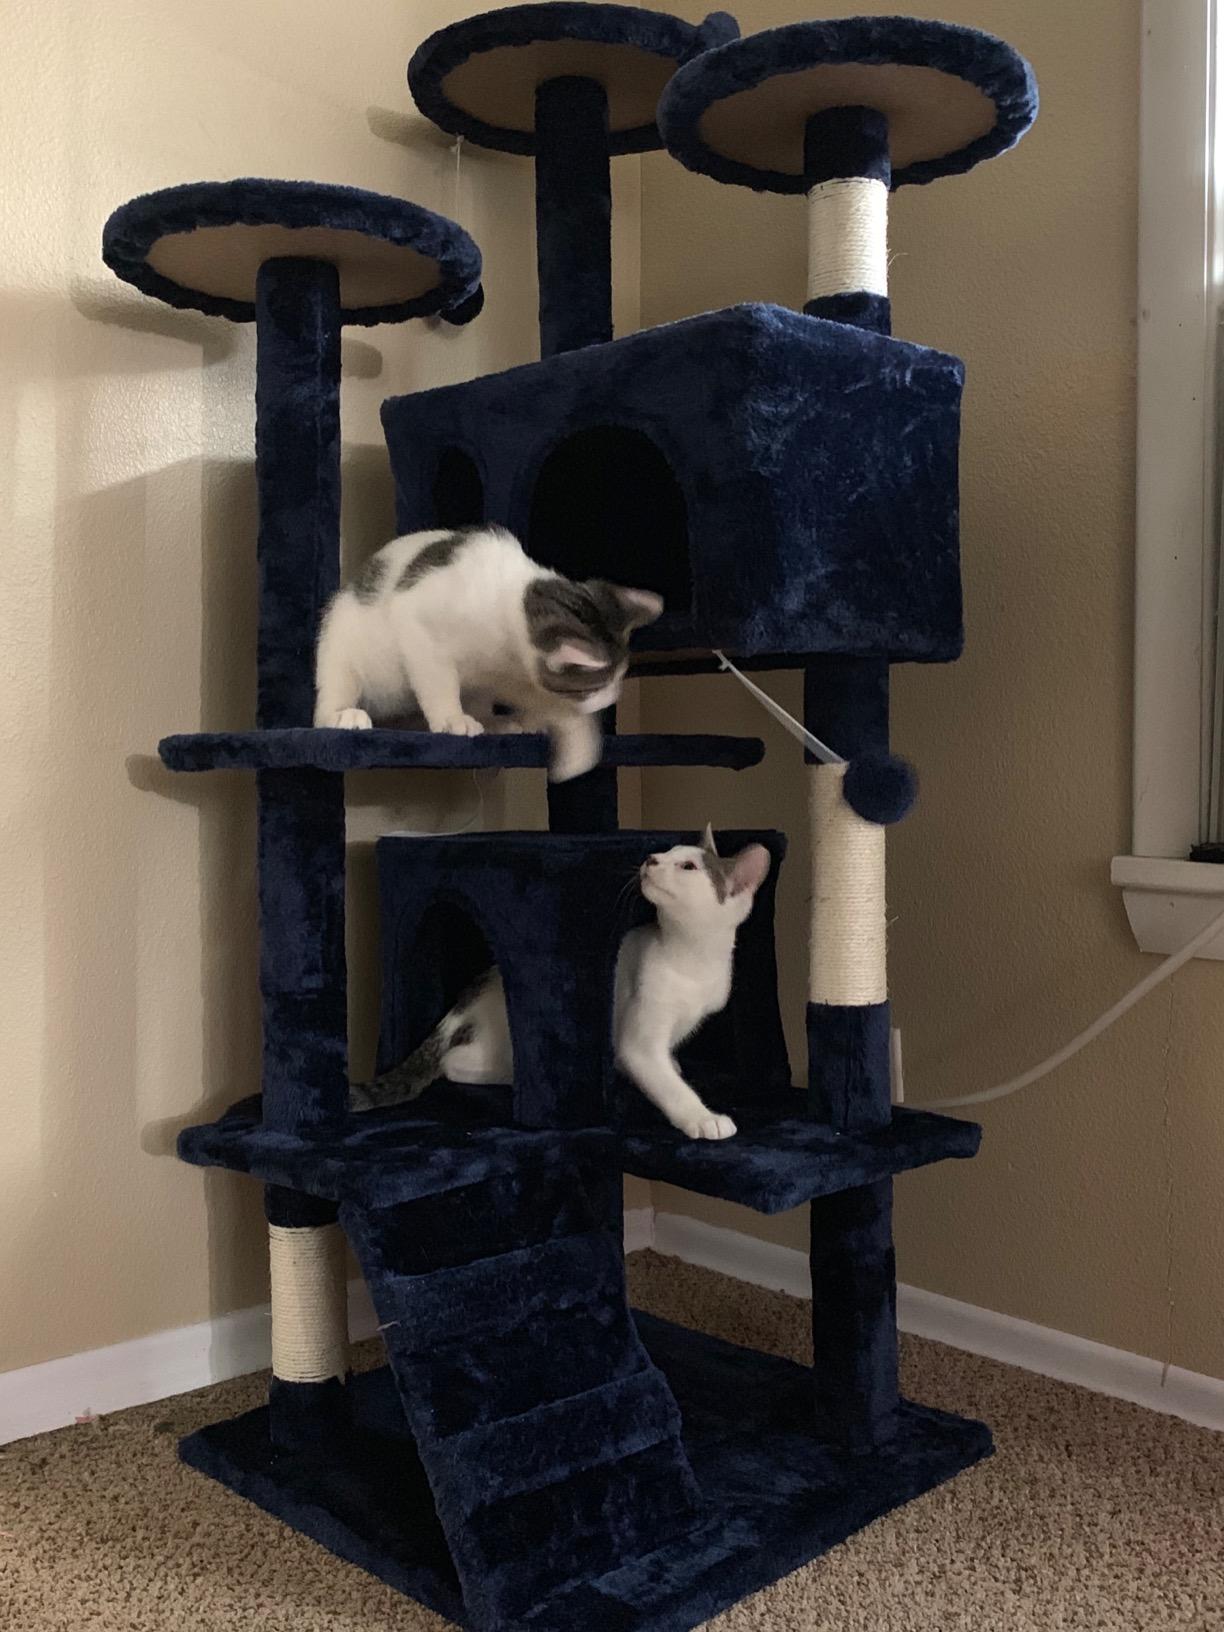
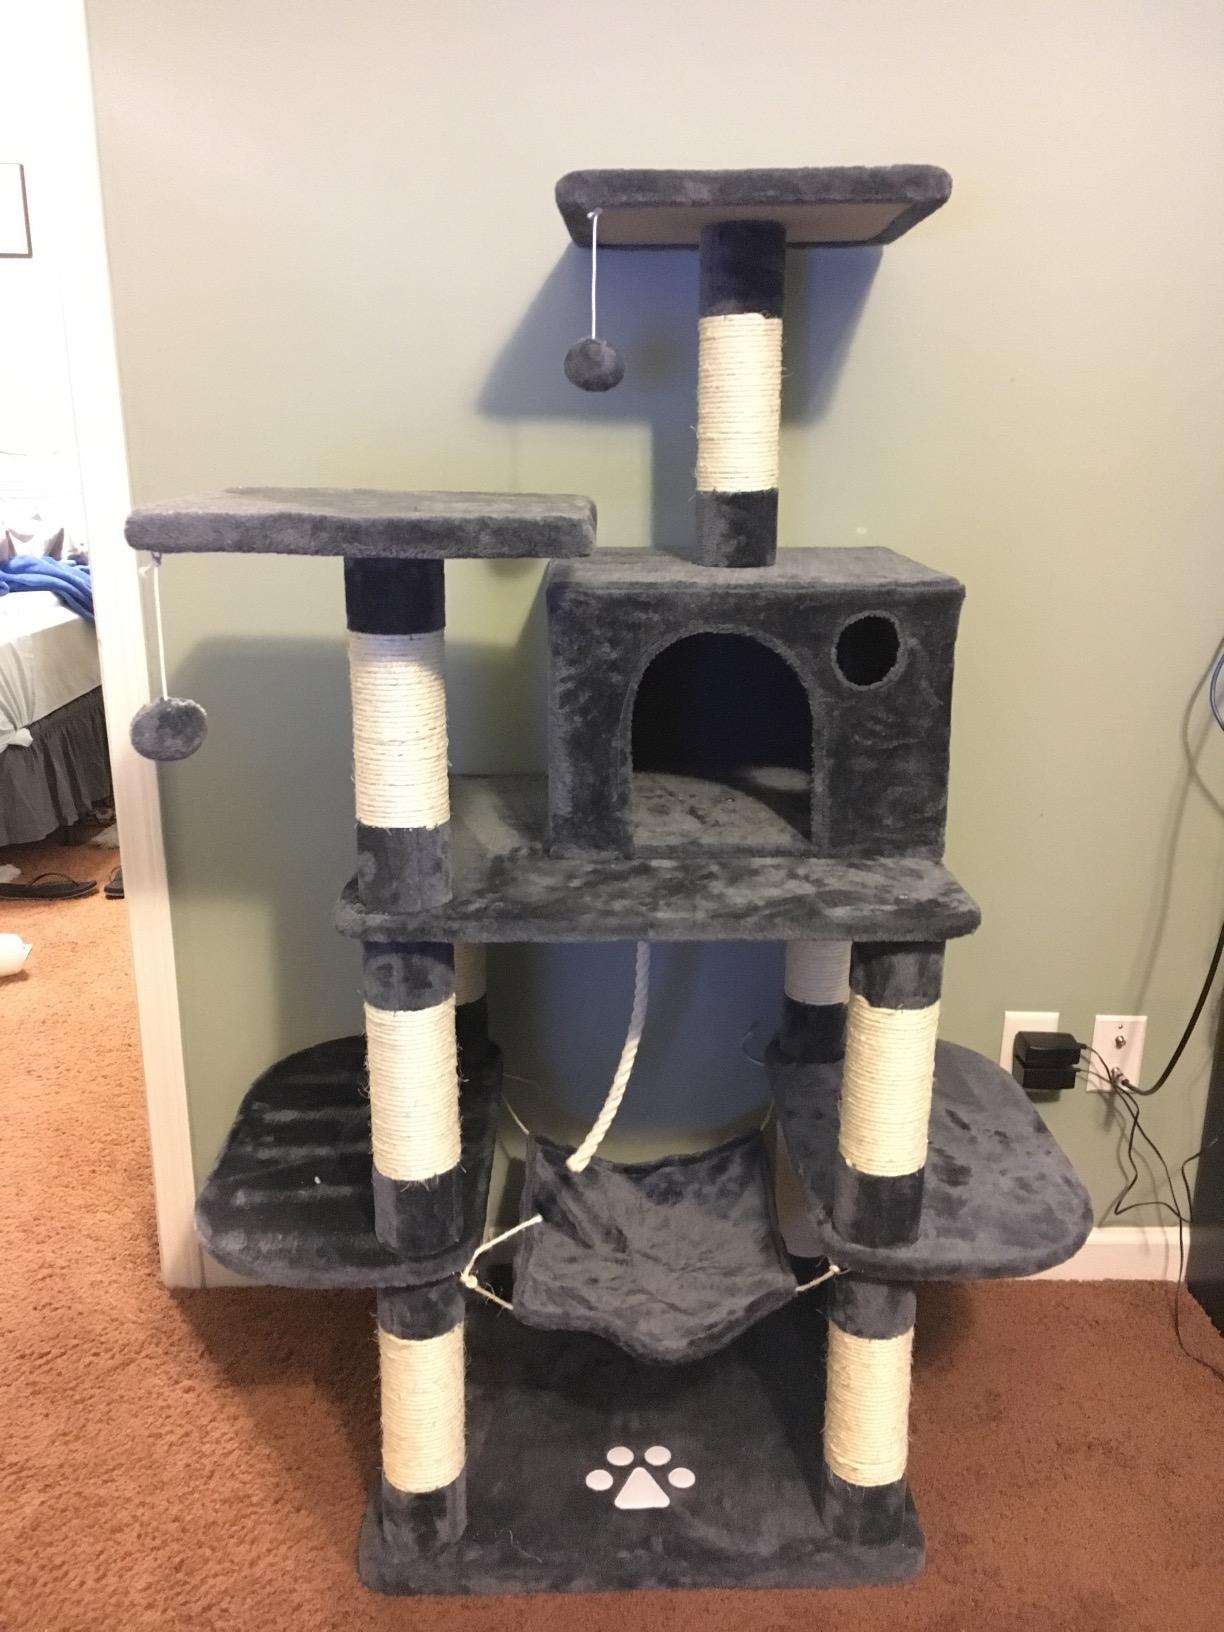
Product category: items_cat tree
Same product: no